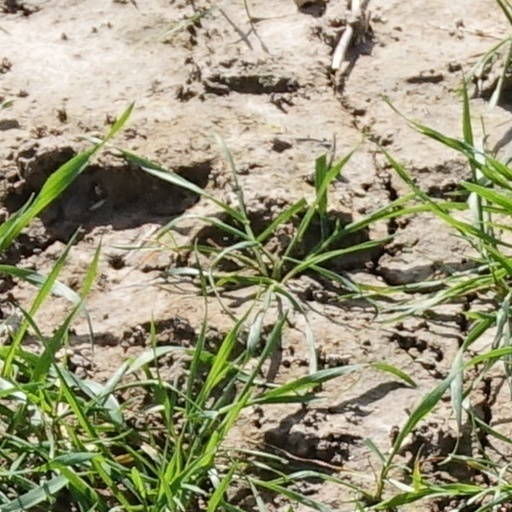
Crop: wheat